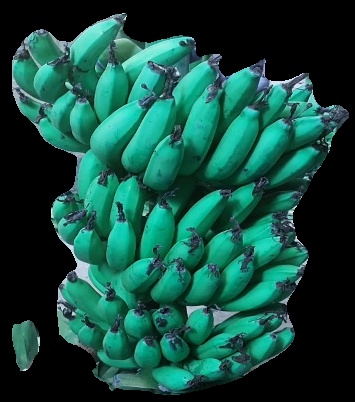
Variety: pachbale
Grade: grade3